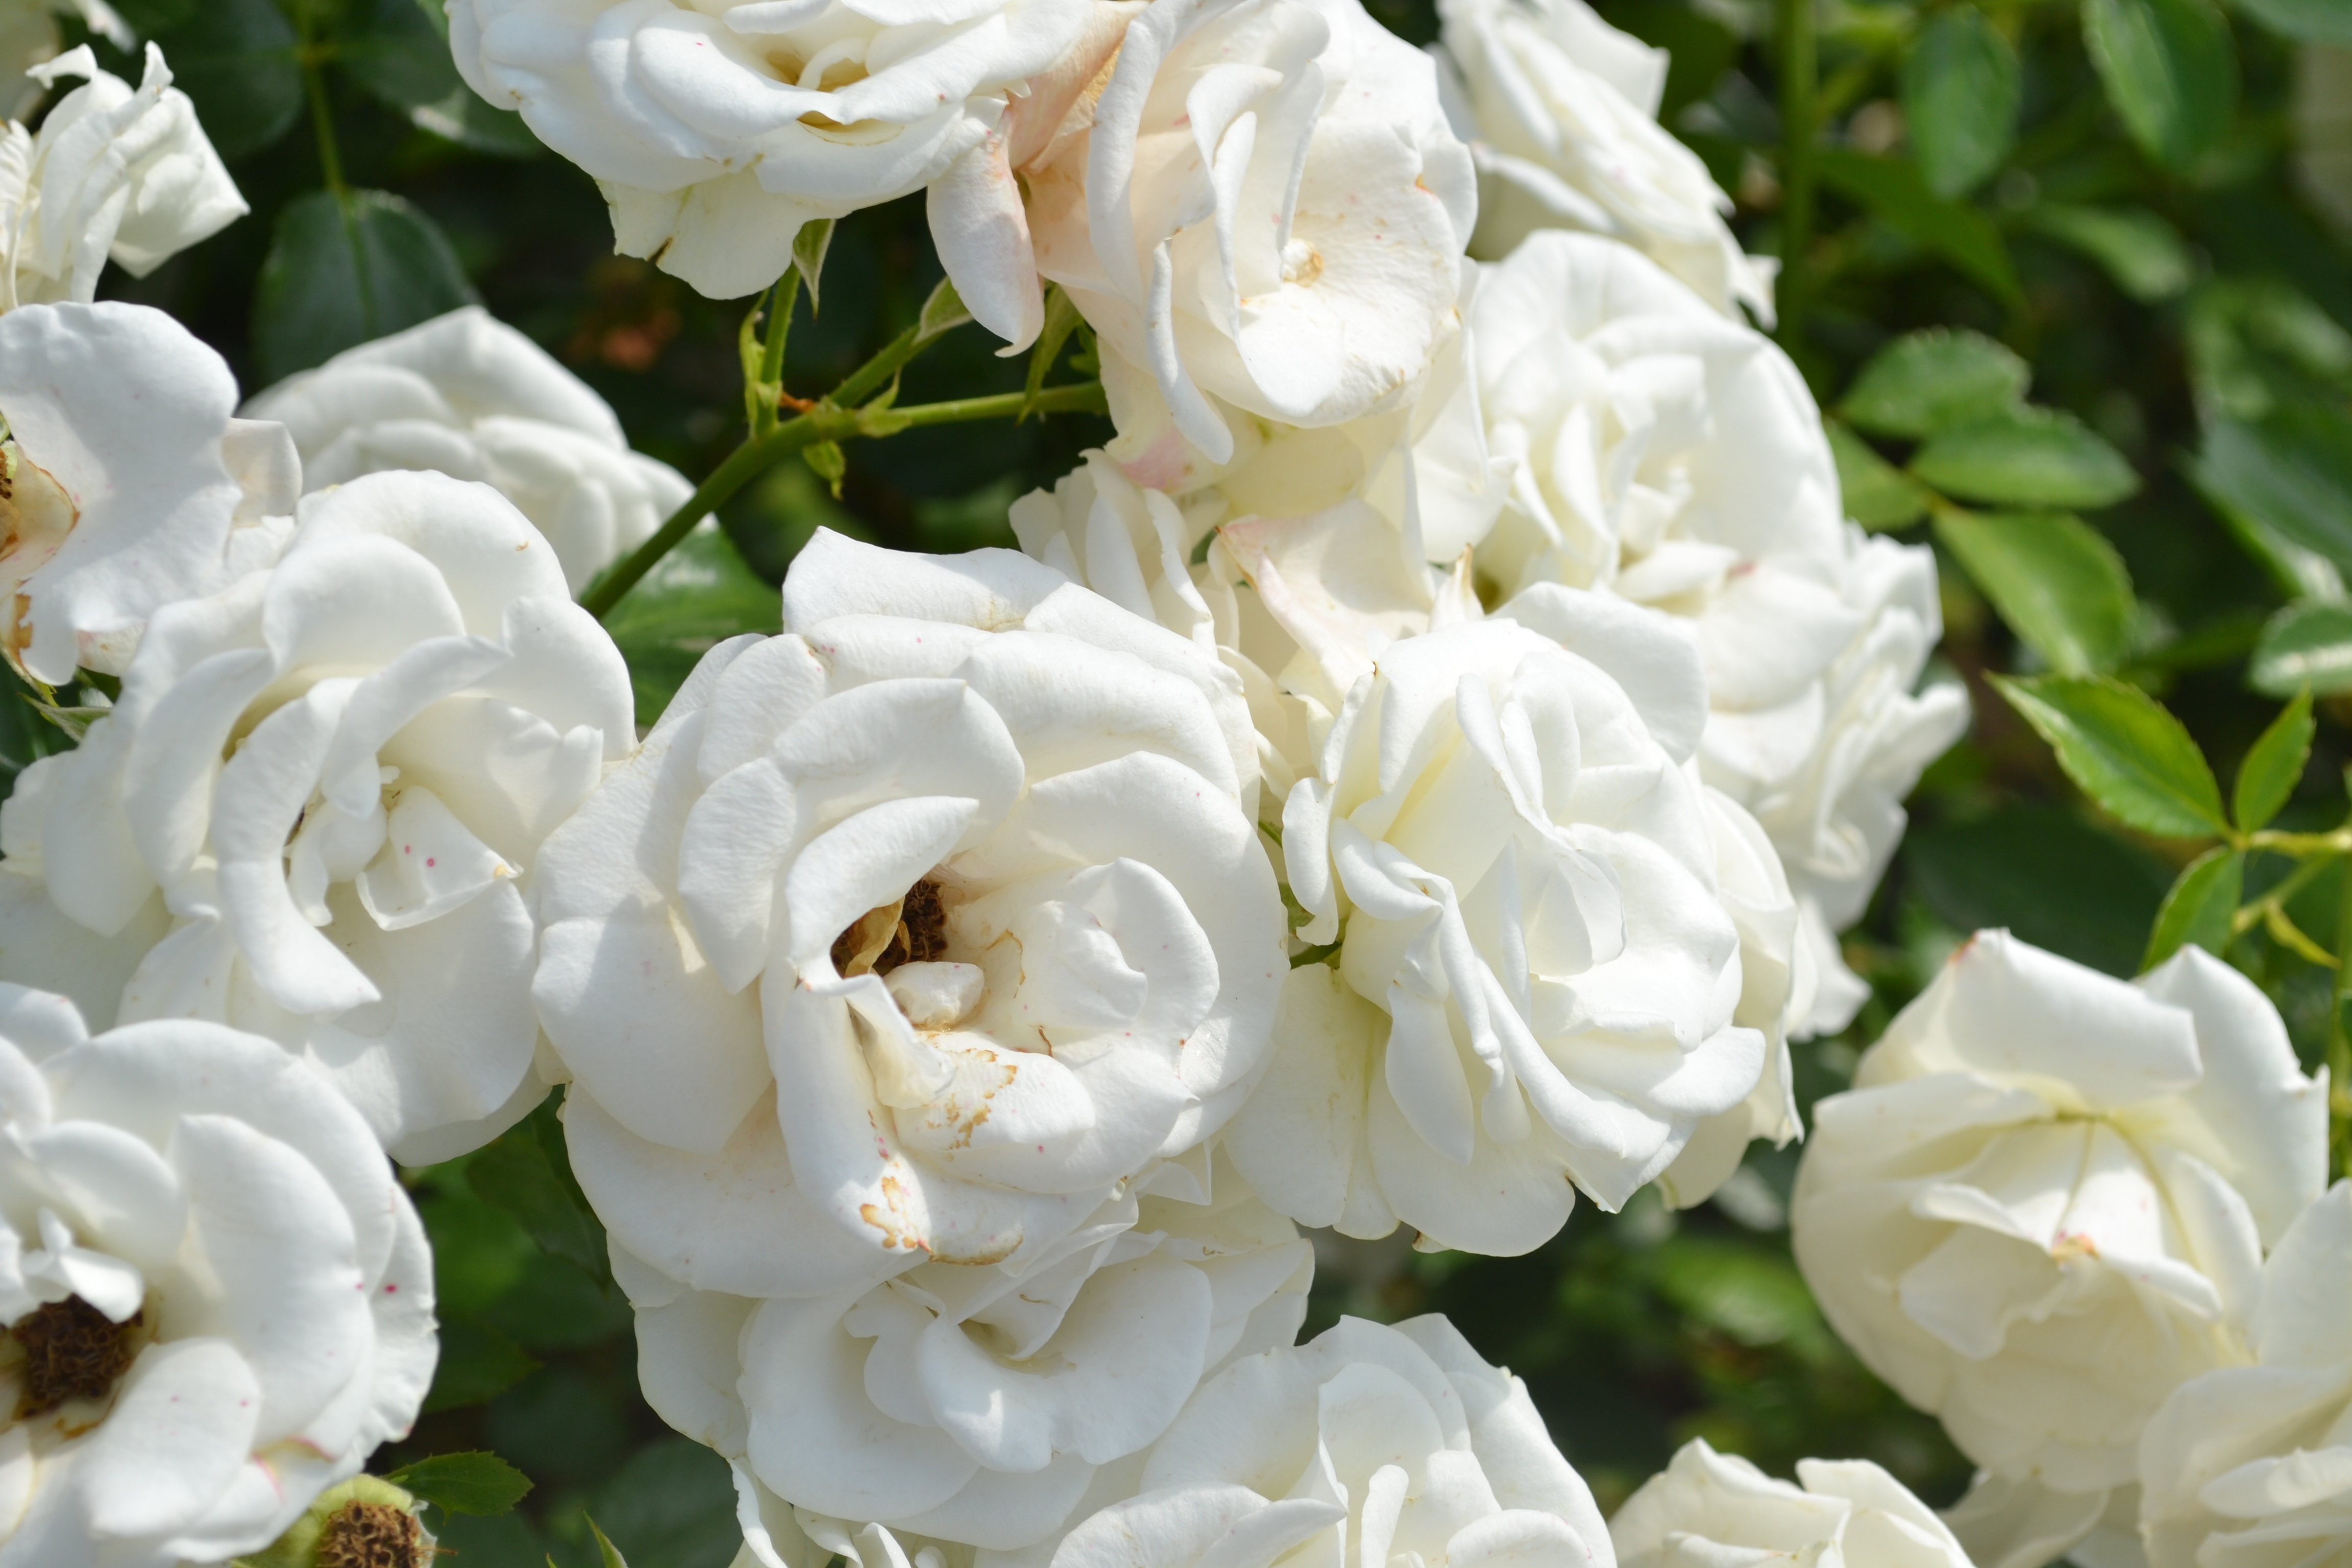
nature, blossom, plant, flower, petal, bush, rose, pink, flora, background, shrub, floristry, floribunda, gardenia, white rose, white petals, jasmine, rosebush, flowering plant, garden roses, rose family, white roses, burnet rose, land plant, rose order